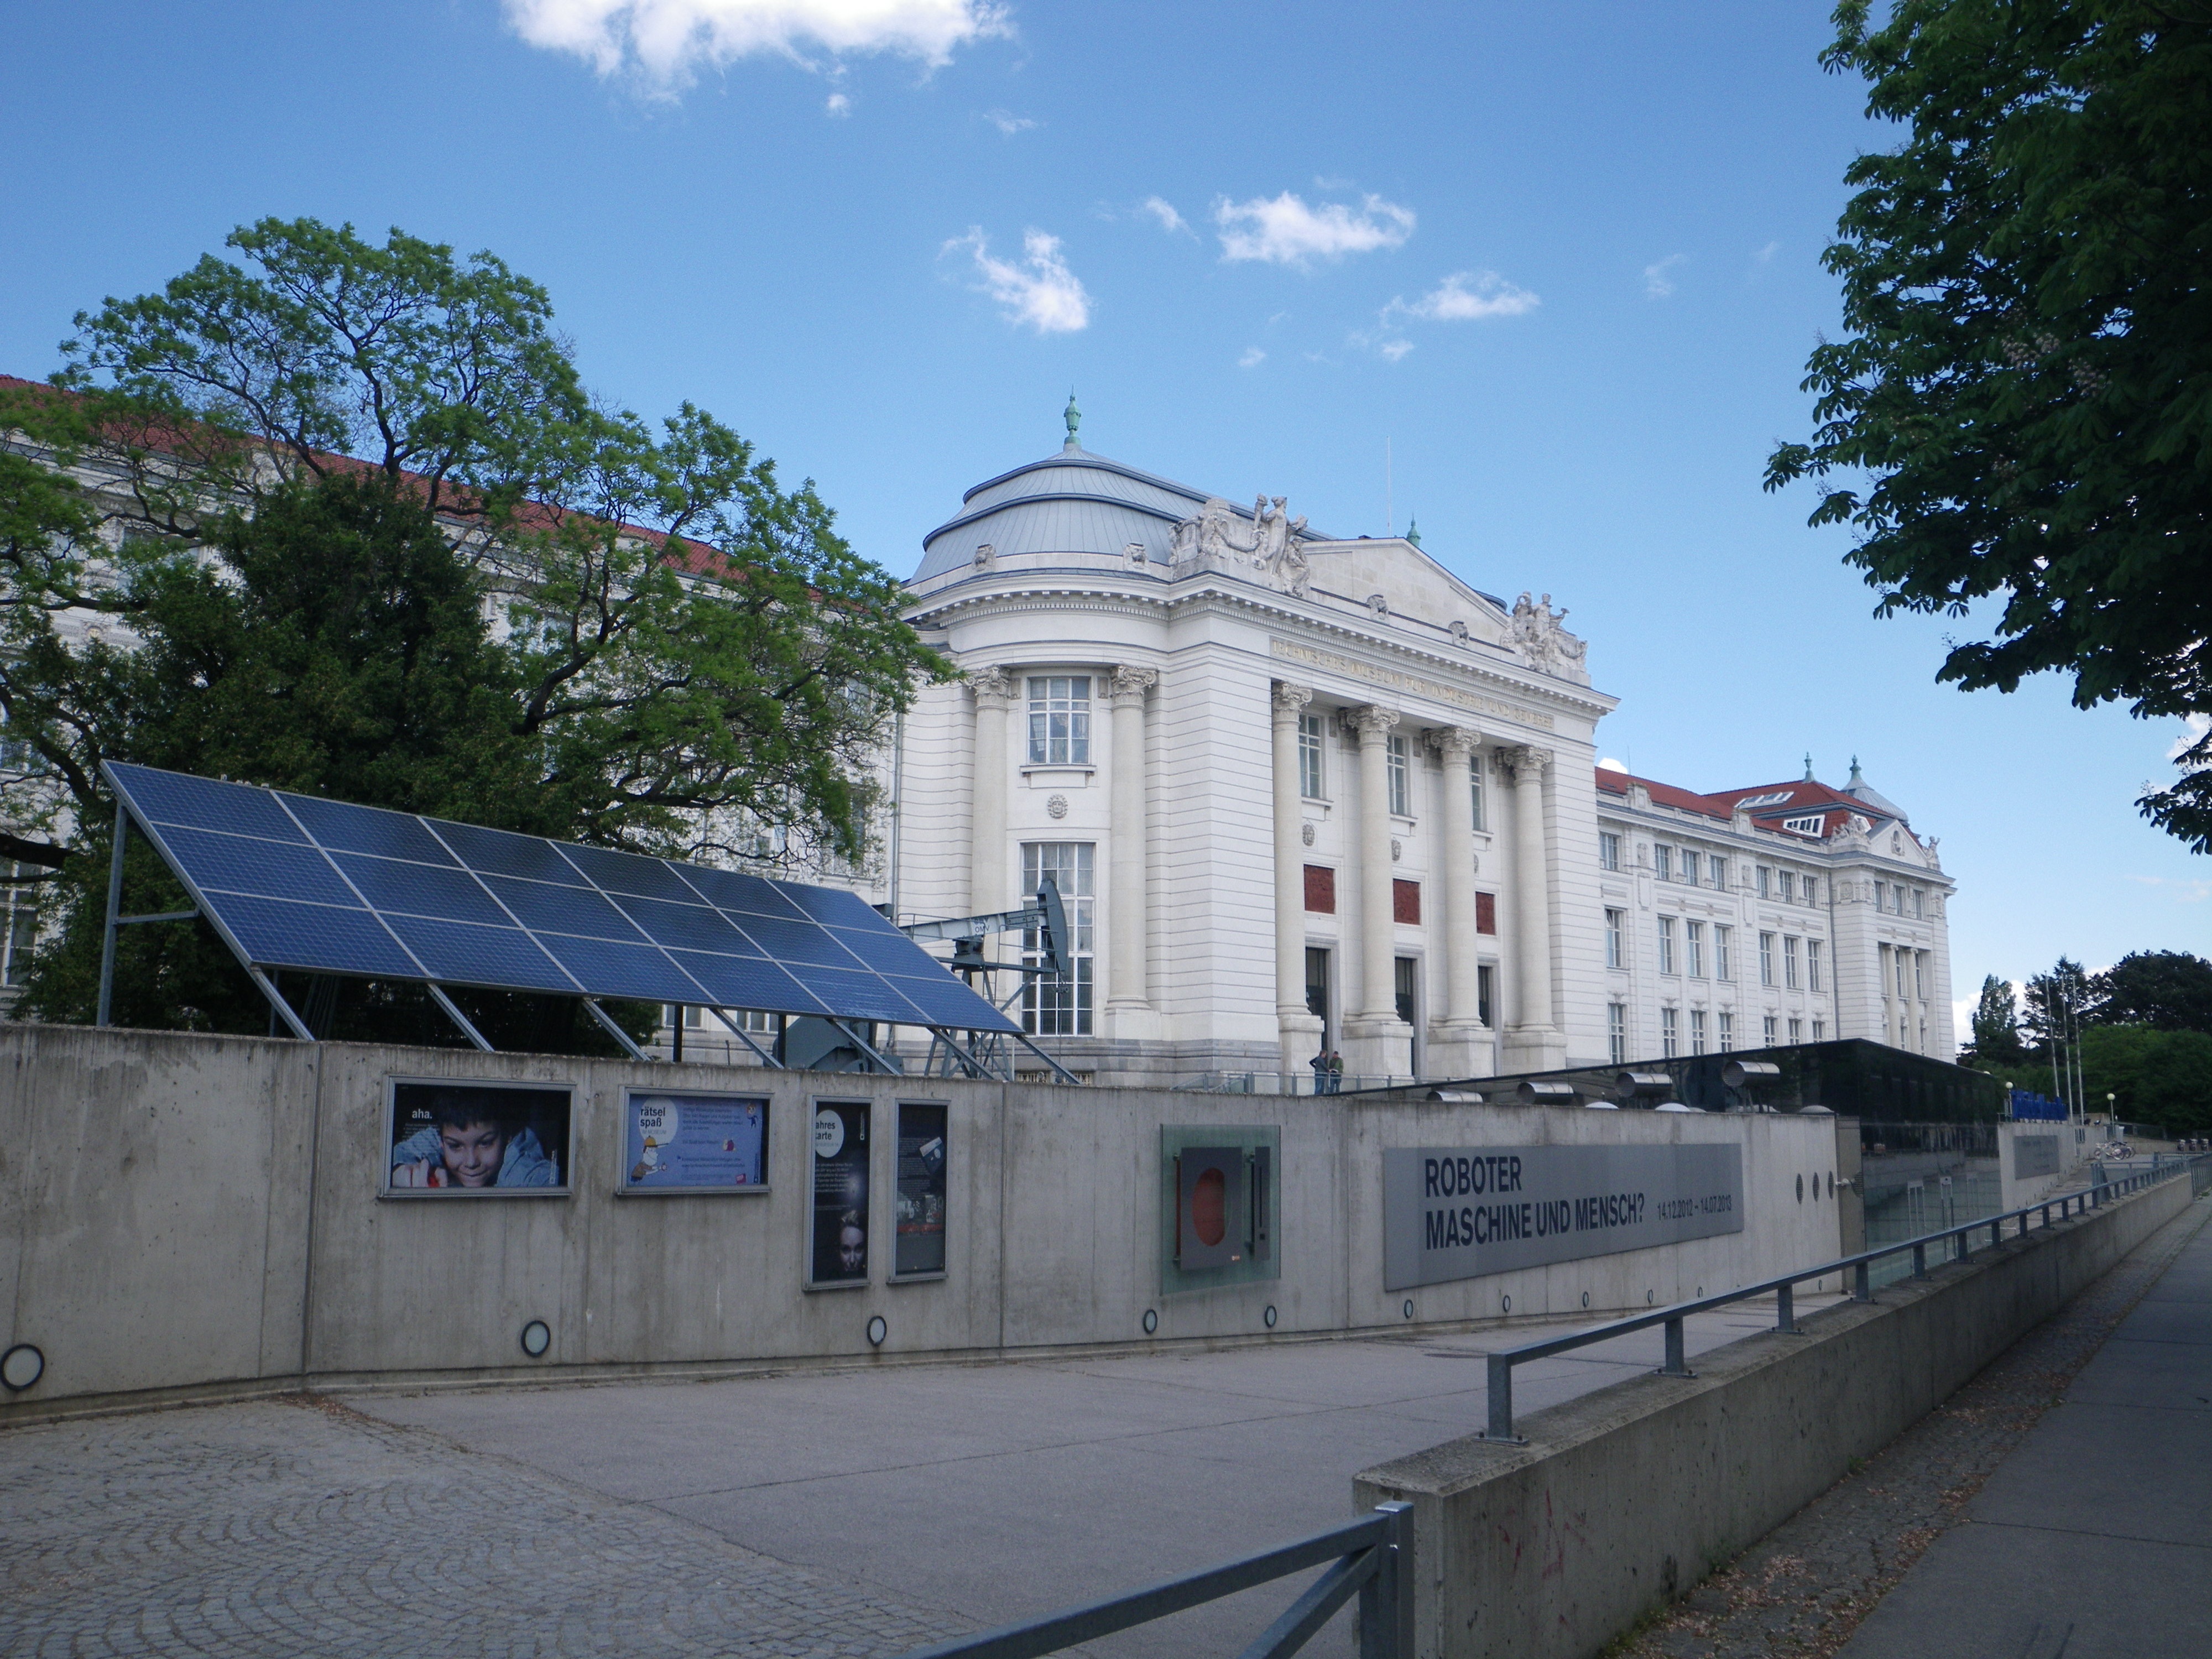
tree, architecture, sky, mansion, house, roof, building, palace, city, museum, plaza, landmark, facade, vienna, tourist attraction, estate, real estate, tours, technical museum